List of gear nomenclature

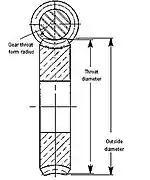
Worm gear diameters

The throat diameter is the diameter of the addendum circle at the central plane of a worm gear or of a double-enveloping worm gear.